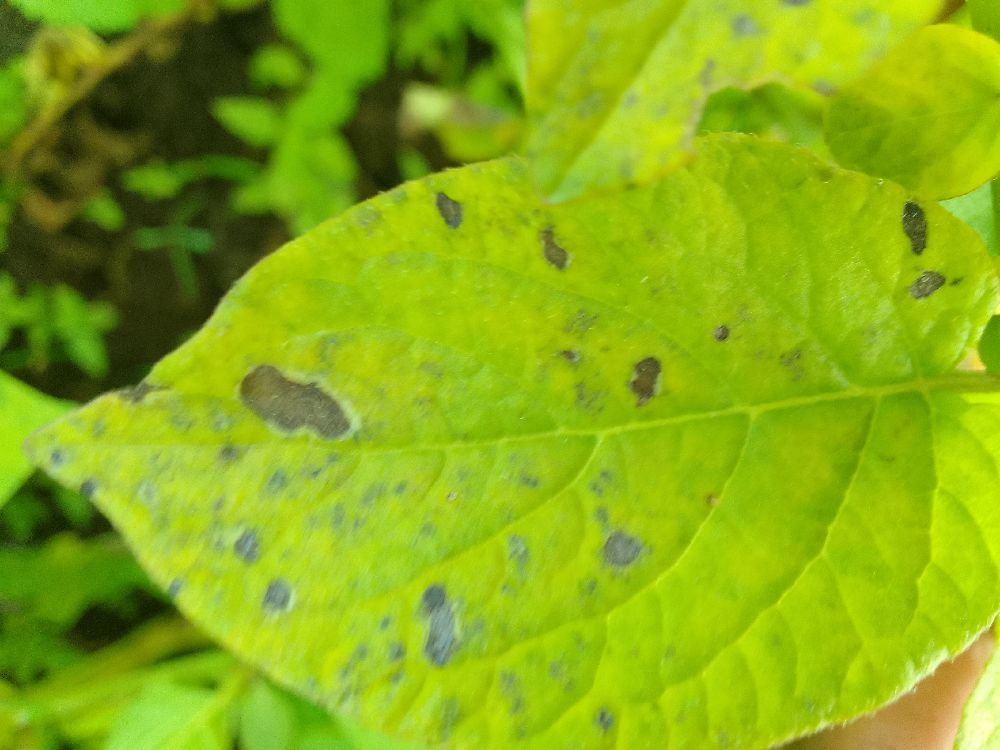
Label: Early blight